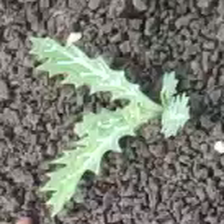
Weed species: Bilayat_(Mexicana_Argemone)